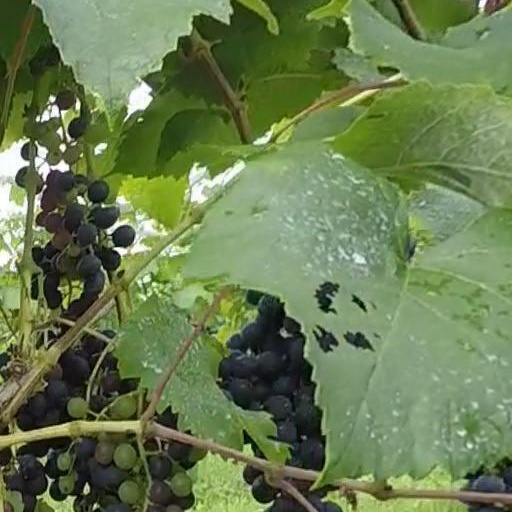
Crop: grape